Manos Tsangaris

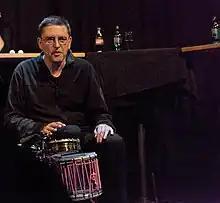
Manos Tsangaris, December 2011

Manos Tsangaris (born 8 December 1956) is a German composer, musician, sound art installation and performance artist, and a poet.